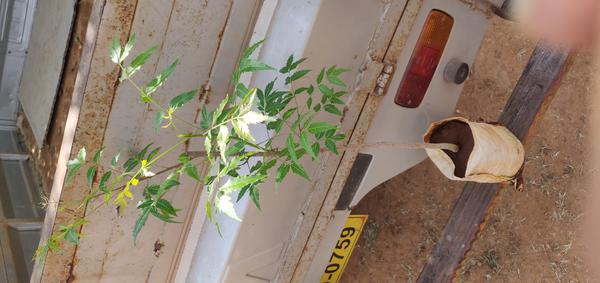
Plant: Neem